Aswan Dam

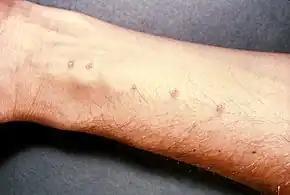
Skin vesicles: a symptom of schistosomiasis. A more common symptom is blood in the urine.

In Sudan, 50,000 to 70,000 Sudanese Nubians were moved from the old town of Wadi Halfa and its surrounding villages. Some were moved to a newly created settlement on the shore of Lake Nasser called New Wadi Halfa, and some were resettled approximately south to the semi-arid Butana plain near the town of Khashm el-Girba up the Atbara River. The climate there had a regular rainy season as opposed to their previous desert habitat in which virtually no rain fell. The government developed an irrigation project, called the New Halfa Agricultural Development Scheme to grow cotton, grains, sugar cane and other crops. The Nubians were resettled in twenty five planned villages that included schools, medical facilities, and other services, including piped water and some electrification.